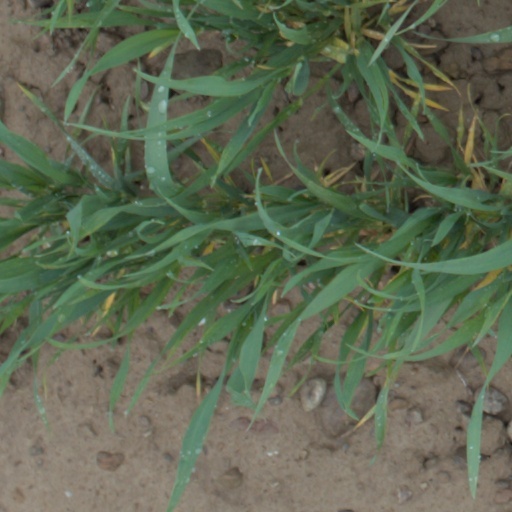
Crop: wheat